NXT Battleground (2023)

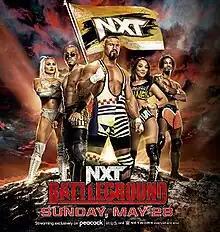
Promotional poster featuring Tiffany Stratton, Carmelo Hayes, Bron Breakker, Roxanne Perez, and Wes Lee

The 2023 NXT Battleground was a professional wrestling event produced by WWE. It was the first annual Battleground held for the promotion's developmental brand NXT, and the sixth overall. The event took place on Sunday, May 28, 2023, at the Tsongas Center in Lowell, Massachusetts and aired via WWE's livestreaming platforms. It was the first Battleground held since 2017, as well as the first to livestream on Peacock.